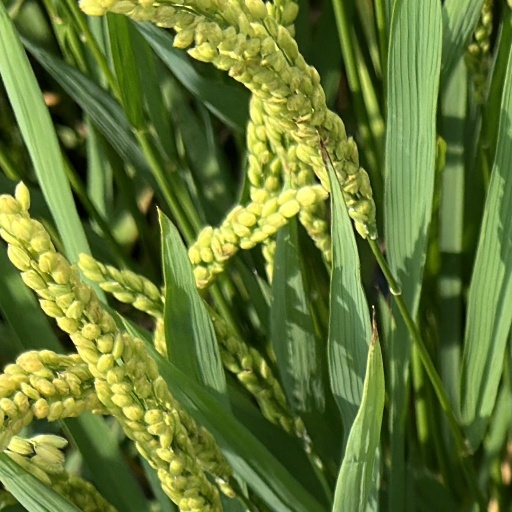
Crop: rice